Luigi Di Maio

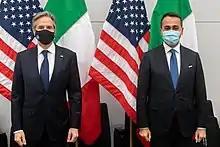
Di Maio with U.S. Secretary of State Antony Blinken in 2021

Amid the Russo-Ukrainian crisis, Di Maio went to Kyiv on 15 February 2022 to meet his Ukrainian counterpart Dmytro Kuleba, while on 17 February, Di Maio had a bilateral meeting with the Russian foreign affairs minister Sergey Lavrov. In Moscow, Di Maio stated that "Italy has always been committed to the front row for a diplomatic solution. [...] Russia and Ukraine can count on Italy to reach a diplomatic solution". On 24 February, Vladimir Putin announced a full-scale invasion of Ukraine; Di Maio harshly condemned Russia's attack, asking for the implementation of heavy international sanctions on Russia.